Science Museum, London

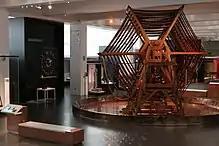
Information Age Gallery at the Science Museum London

The "Information Age" gallery has exhibits covering the development of communications and computing over the last two centuries. It explores the six networks that have transformed global communications: The Cable, The Telephone Exchange, Broadcast, The Constellation, The Cell and The Web It was opened on 24 October 2014 by the Queen, Elizabeth II, who sent her first tweet from here.